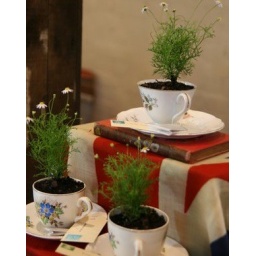
images from our store by red felt flower